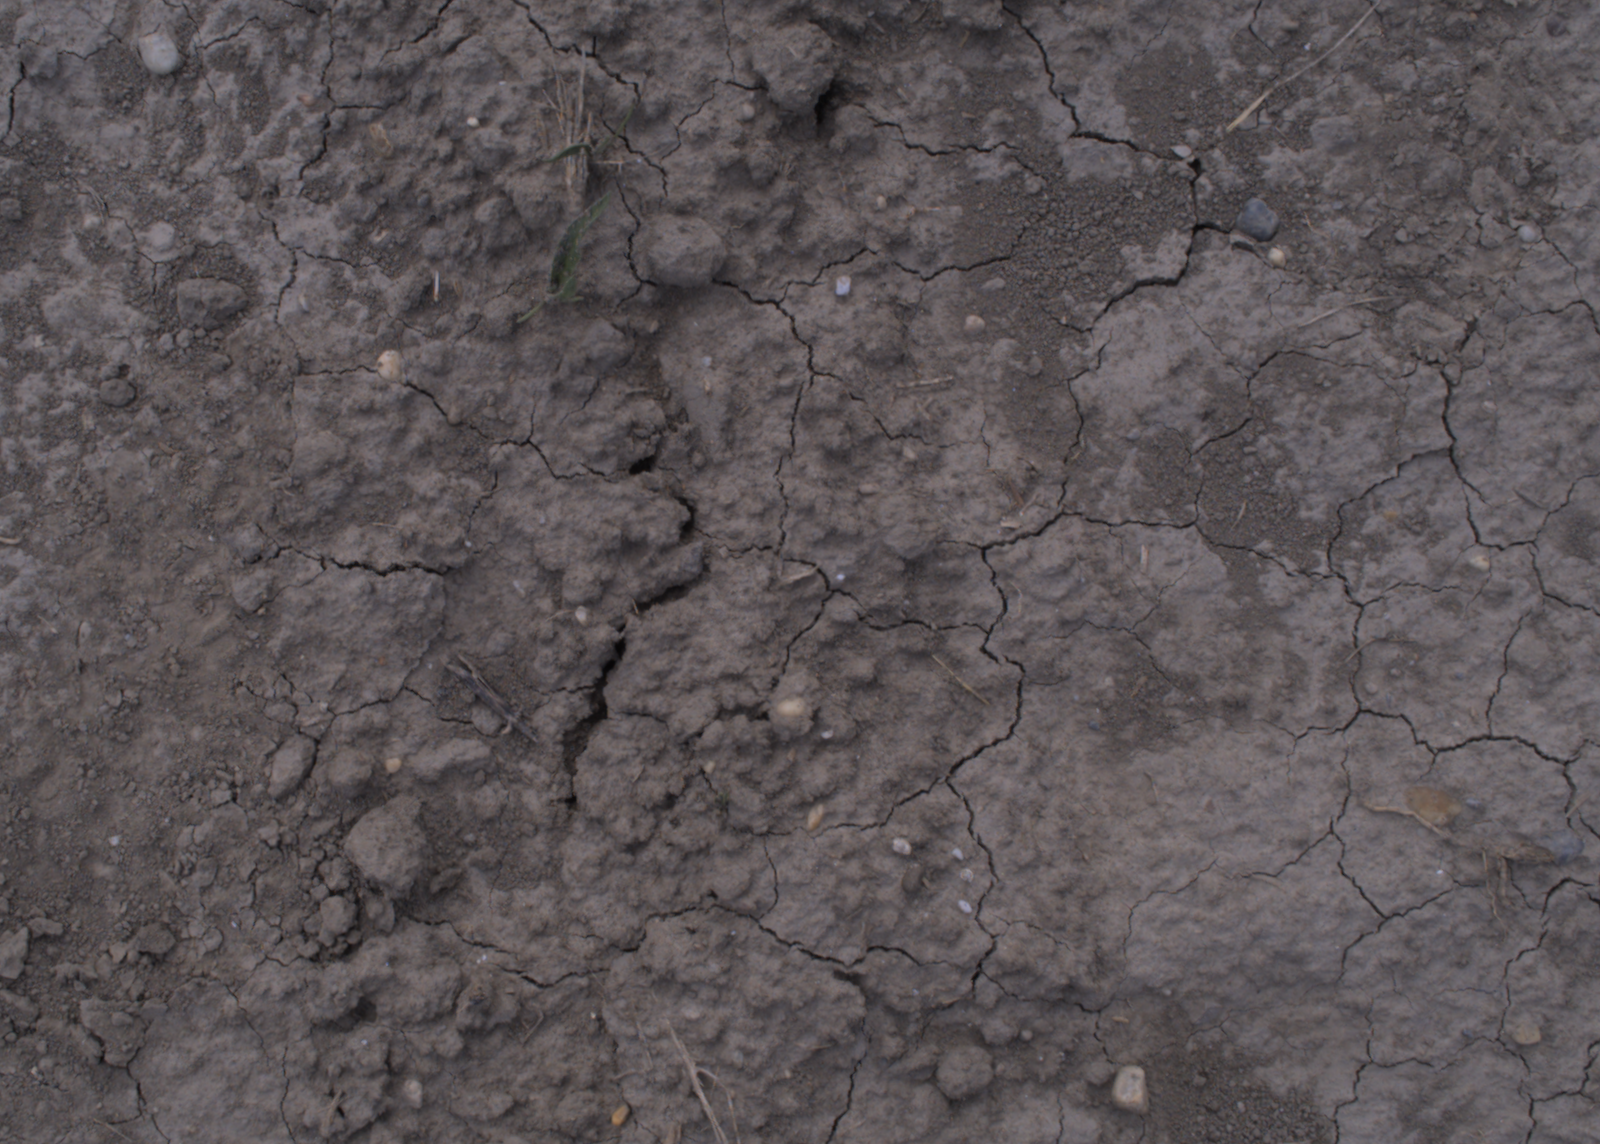
Capture date: 24.08.2020 13:43:42
Weather: mixed
Wind: medium
Seeding date: 21.07.2020
Plant canopy height (mm): 910